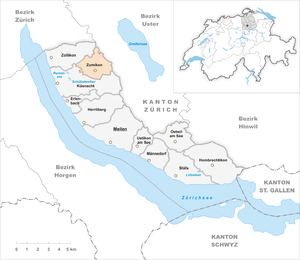
Zumikon est une commune suisse du canton de Zurich, située dans le district de Meilen.